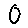
Label: 0